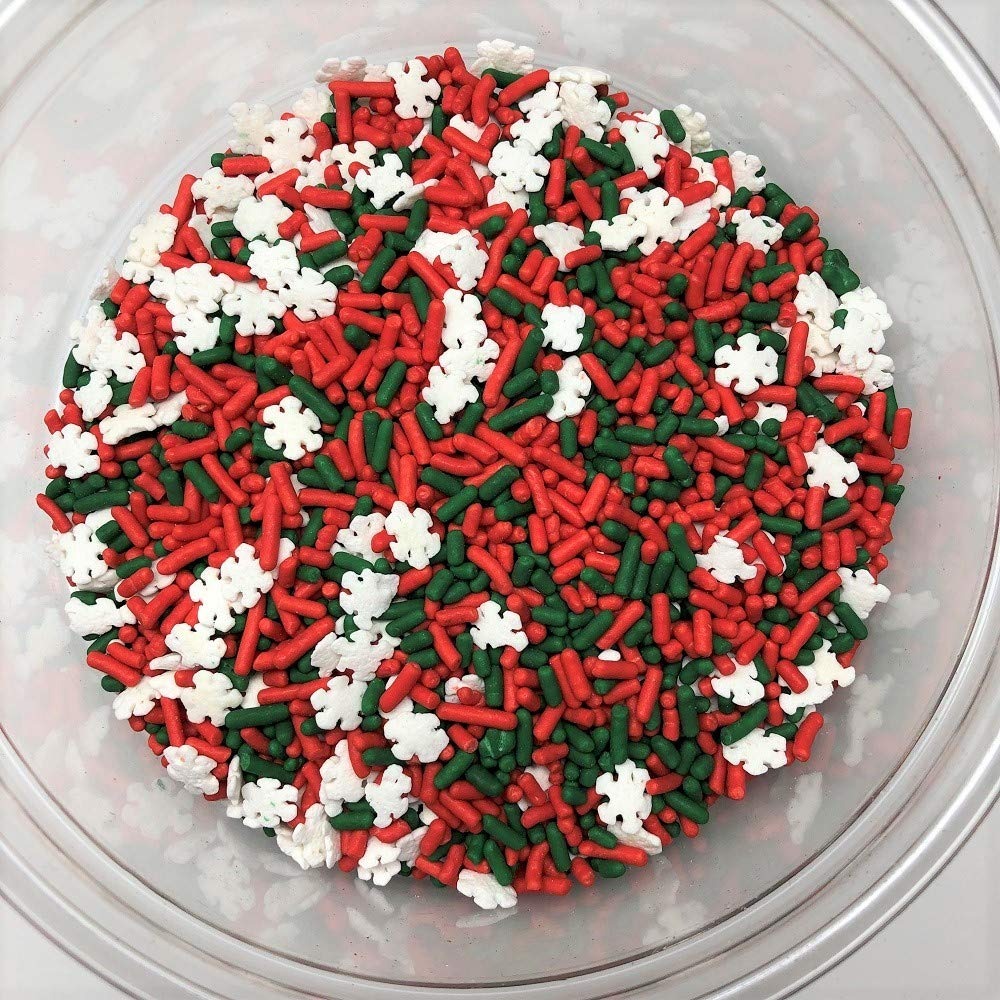
Item Name: Christmas Noel Mix Snowflake Shapes Green Red Sprinkles Topping 6 pounds
Product Description: Noel Mix bakery topping. Red and Green Sprinkles with White Snowflake Shapes. The perfect topping for your cookies, cupcakes, ice cream, or any other dessert! This listing is for a bulk 6 pound package of Noel Mix sprinkles.
Value: 96.0
Unit: Ounce

Price: 49.565